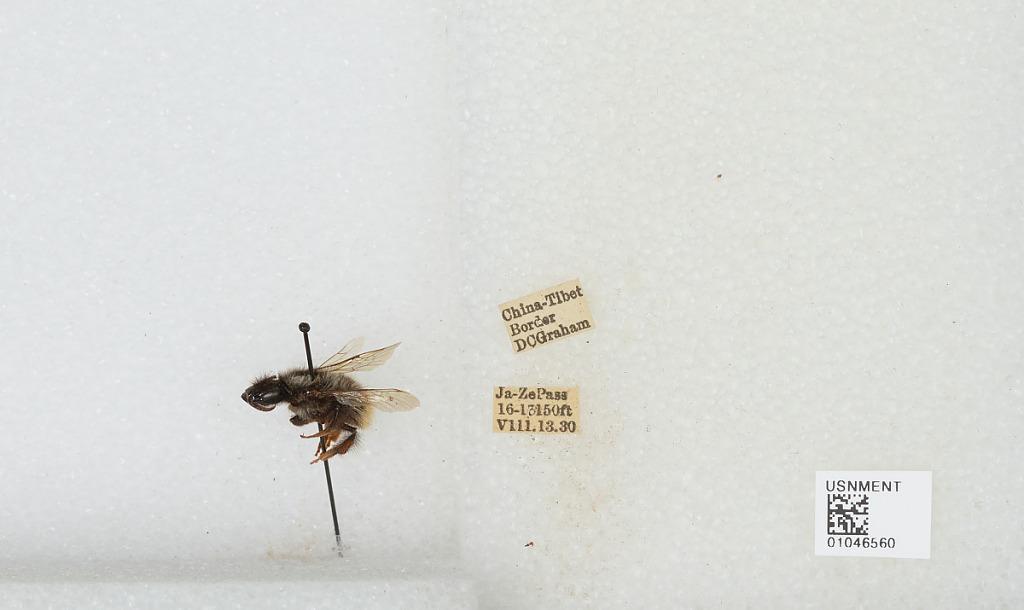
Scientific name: Bombus sp.
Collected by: D. Graham
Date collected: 1930-8-13
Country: China
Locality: China-Tibet border, Ja-Ze Pass